Jacob Mudenda

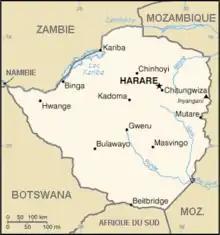
Willowvale, the site of the incident, is found South West of Harare.

In the late 1980s, Mudenda, along with other members of the Zimbabwe government, were implicated in a scandal involving the illegal sales of cars. Mudenda, along with the other individuals involved, purchased vehicles from a legal importer in Willowvale at a low rate and would sell the vehicles at a highly inflated price. Mugabe, and many other politicians were involved in the investigation. Mudenda was found to have made more than 100,000 Zimbabwe dollars ($51,000) in the purchase and resale of one vehicle. The scandal ended the political careers of many individuals, including Maurice Nyagumbo. Mudenda, however, was able to make his way back into politics after years away from serving as a government official. In his time away from politics, Mudenda spent significant time establishing his law firm. The firm, Mudenda Attorneys Legal Practitioners, still practices in Bulawayo today.